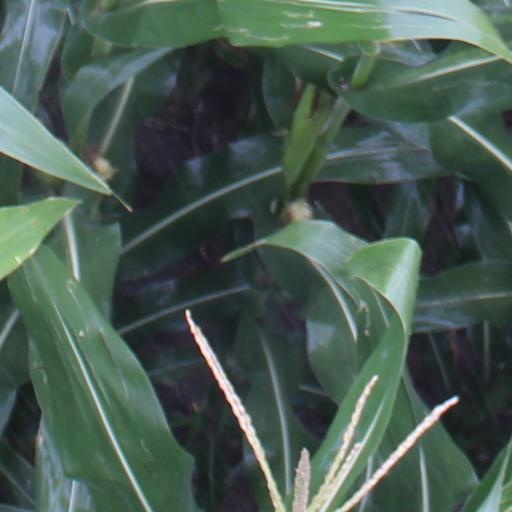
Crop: maize; corn